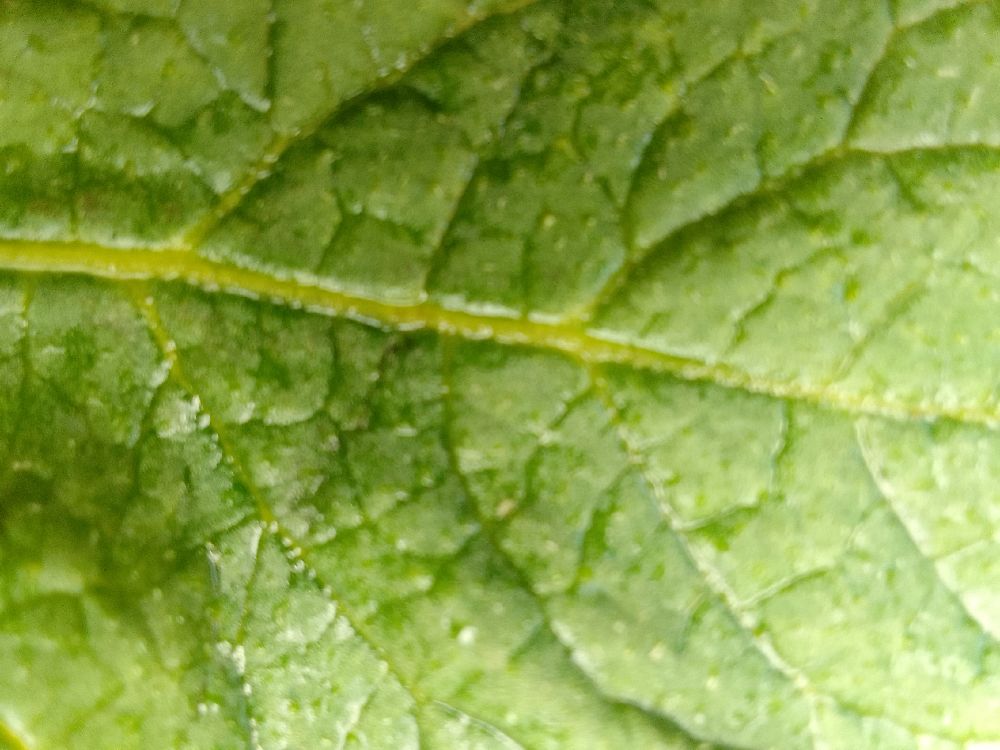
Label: Healthy